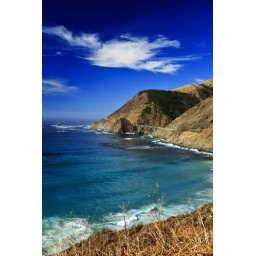
Beautiful bridge along the California 1 highway in Big Sur.